Letitia Bonnet Hart

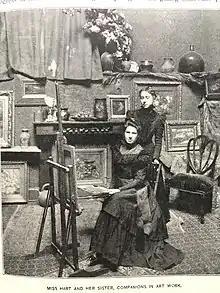
Letitia Hart (seated) with her sister Mary Theresa Hart in their studio at 11 East 14th Street, from "Metropolitan Magazine"'s Feb. 1899 issue.

Starting around 1885, Letitia Hart exhibited her work at venues including the American Water Color Society, Art Club of Philadelphia, Brooklyn Art Association, James Gill's gallery in Springfield, Mass., Louisiana Purchase Exposition, National Academy of Design (she received the Norman W. Dodge $300 prize there in 1898 for best painting by a woman), Pan-American Exposition, Union League Club of Brooklyn, and the Woman's Building at the 1893 World's Columbian Exposition in Chicago, Illinois. With her sister (who often posed for portraits) and father, she commuted from Brooklyn to a top-floor studio at 11 East 14th Street in Manhattan. She and her sister were praised for "the truthfulness and delicacy of their portraits."